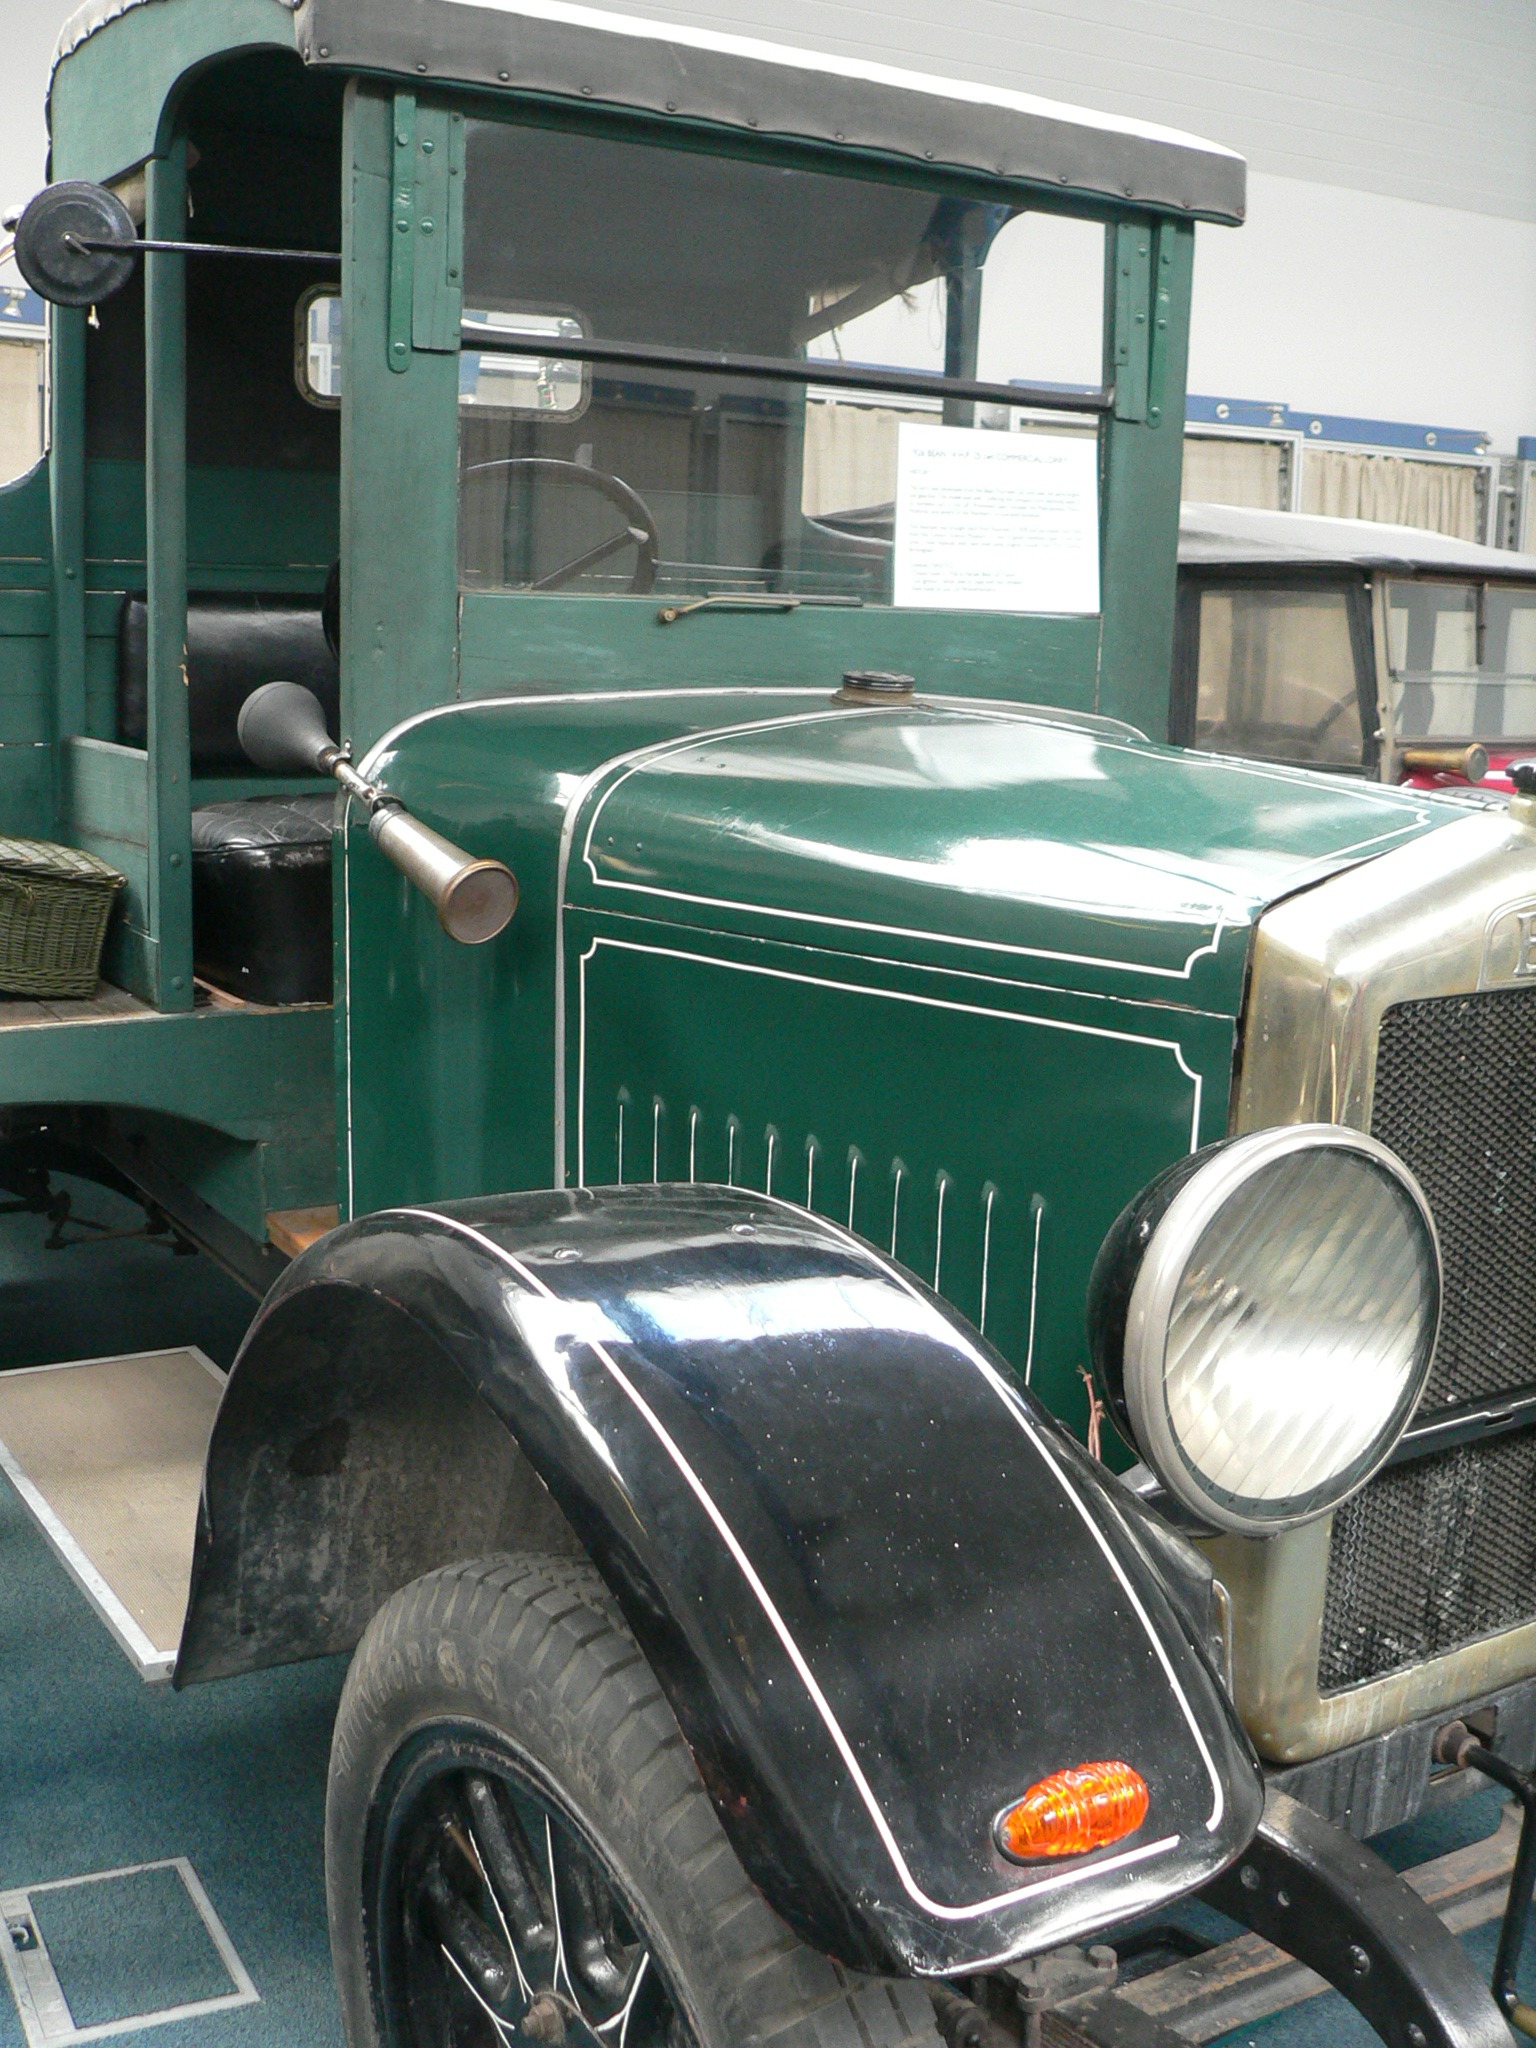
car, vintage, antique, automobile, old, vehicle, motor vehicle, vintage car, classic, antique car, land vehicle, automobile make, restored car